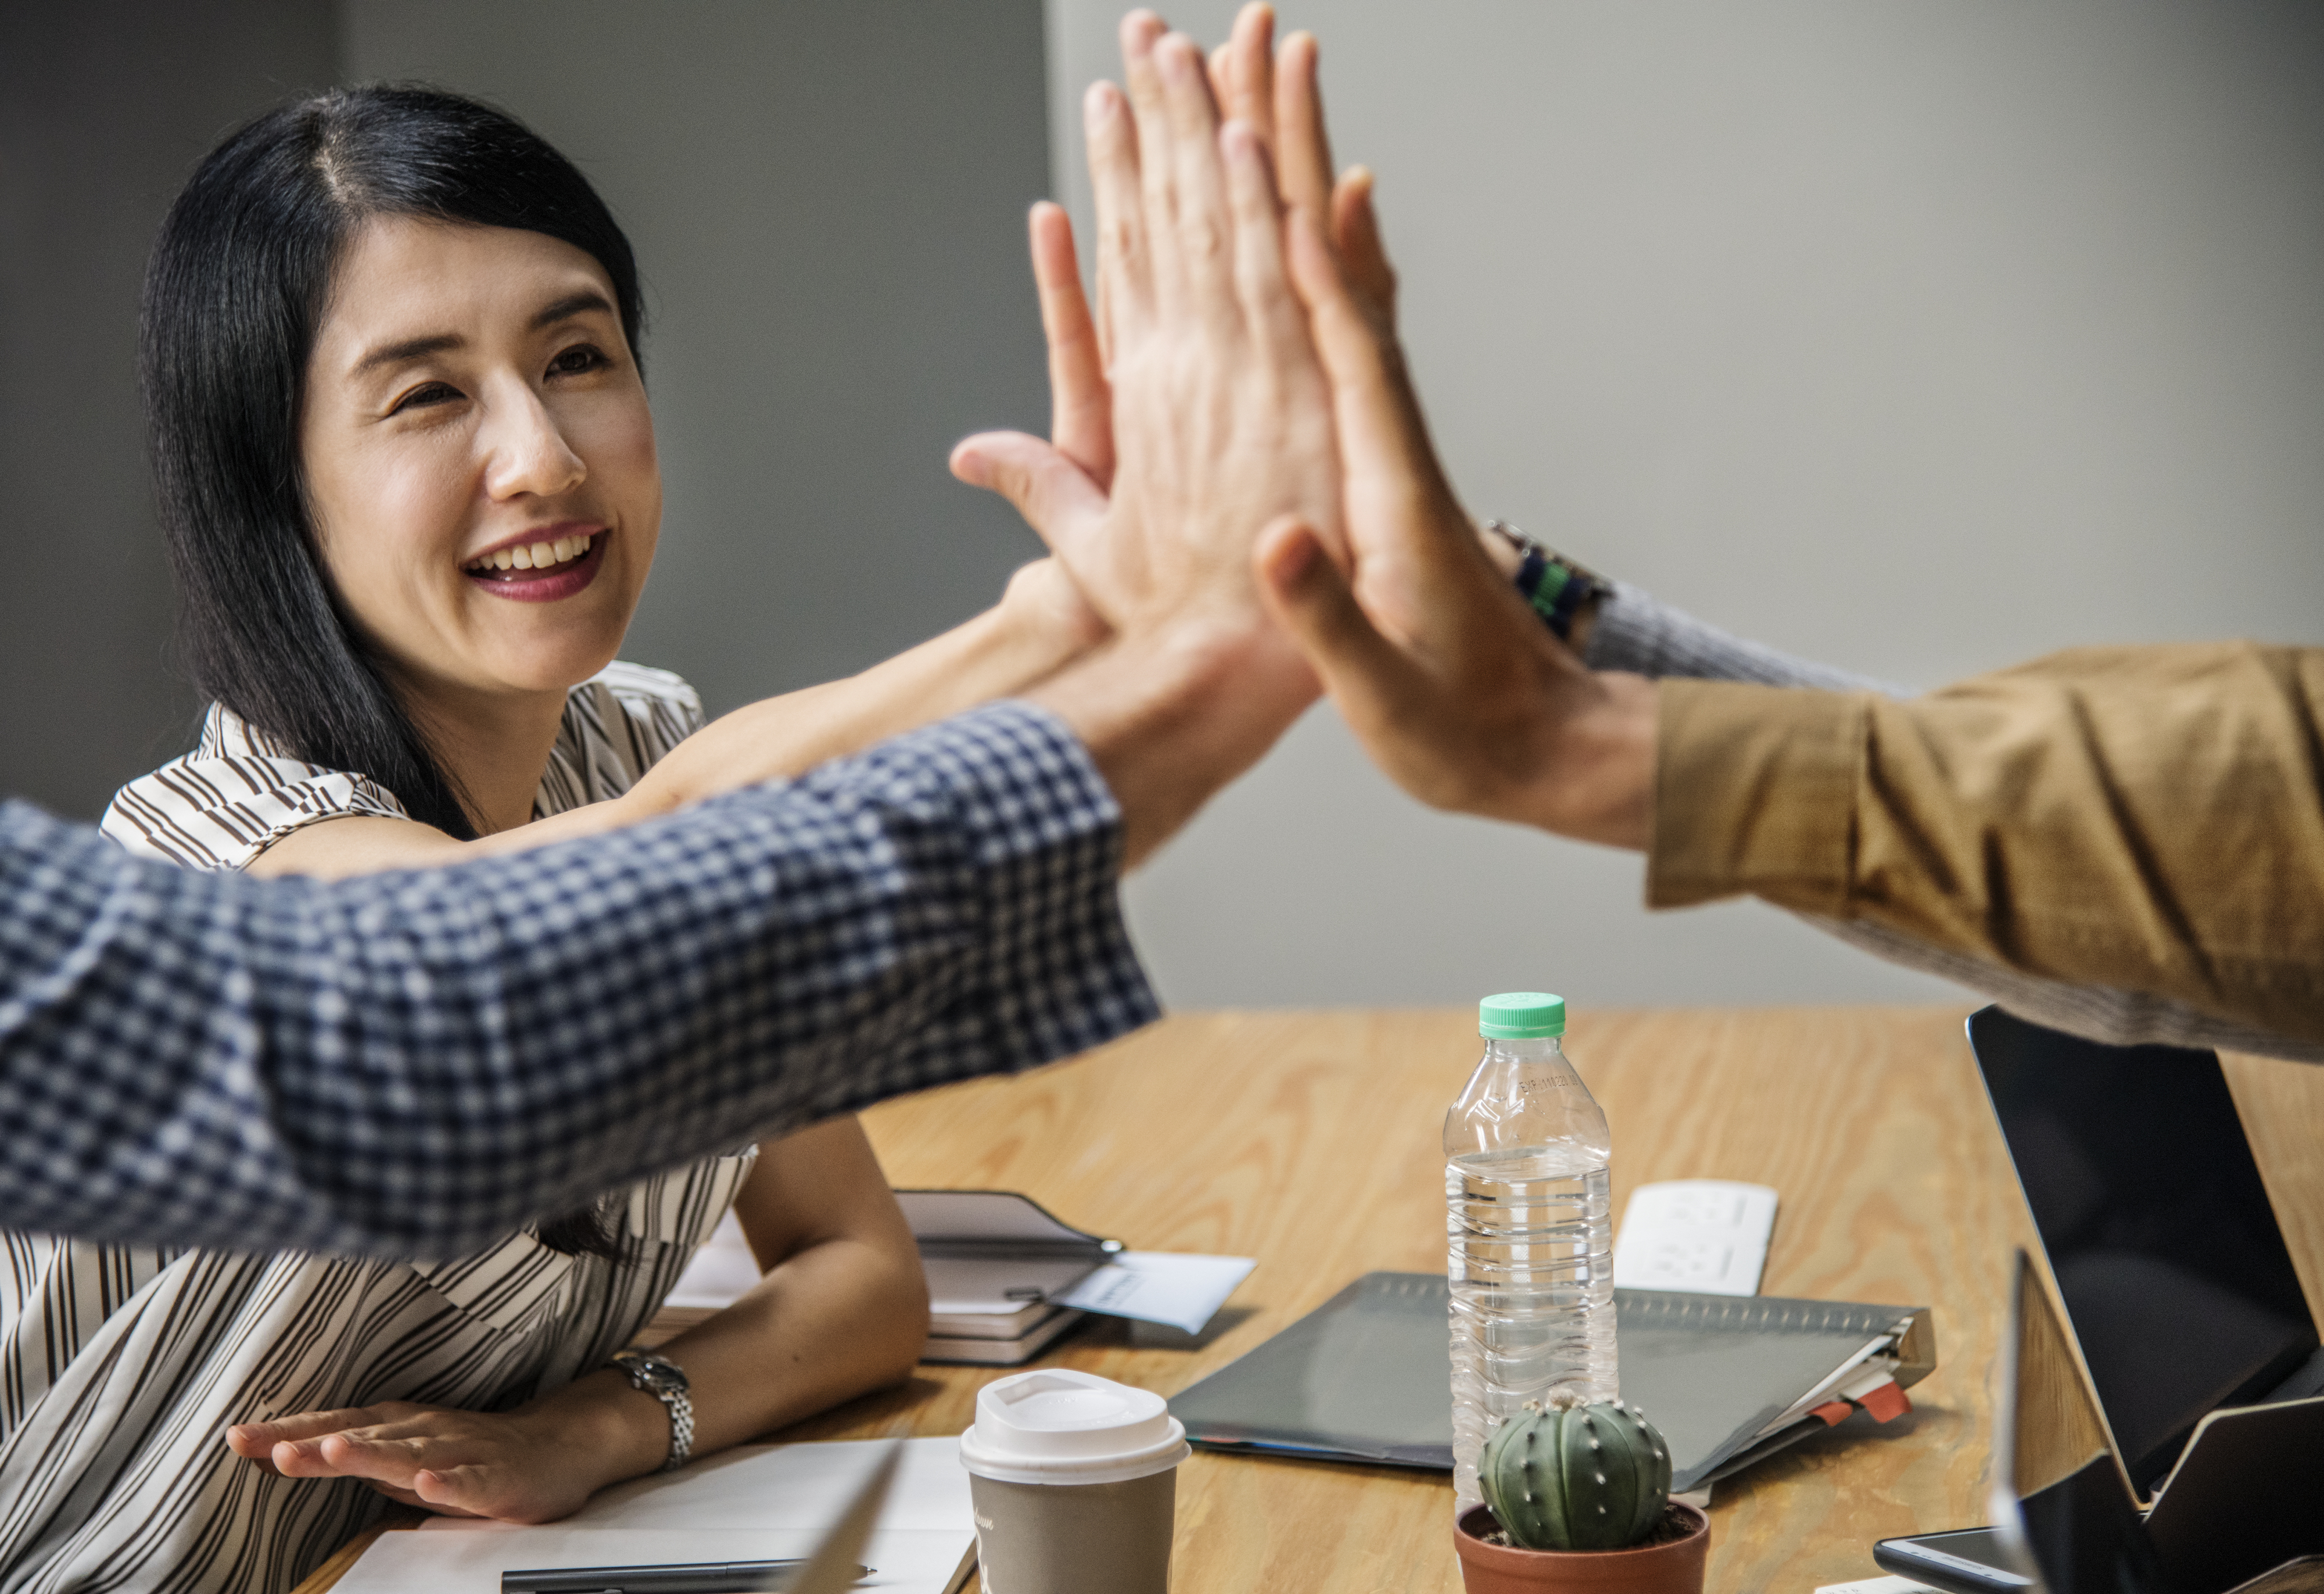
achievement, agreement, arms, asian, caucasian, cheerful, collaboration, colleague, communication, computer, connection, cooperation, deal, digital device, diverse, european, expression, friends, give me five, giving, greeting, group, hands, happiness, high five, hit, laptop, man, meeting, network, notebook, partners, partnership, people, power, smiling, startup, success, support, team, team building, teamwork, technology, together, unity, westerner, wireless, woman, work, working, workplace, workspace, conversation, job, human behavior, business